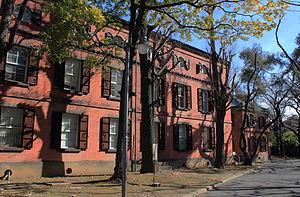
L'université des arts de Tokyo, officiellement abrégée en TUA et couramment abrégée en Geidai, précédemment université nationale des beaux-arts et de la musique de Tokyo, est la plus ancienne et plus prestigieuse école d'art et de musique au Japon. Située à Tokyo dans le parc d'Ueno, elle a également des installations à Toride et à Yokohama. L'université possède deux résidences d'étudiants : une pour les étudiants japonais à Nerima, et l'autre pour les étudiants étrangers à Matsudo.